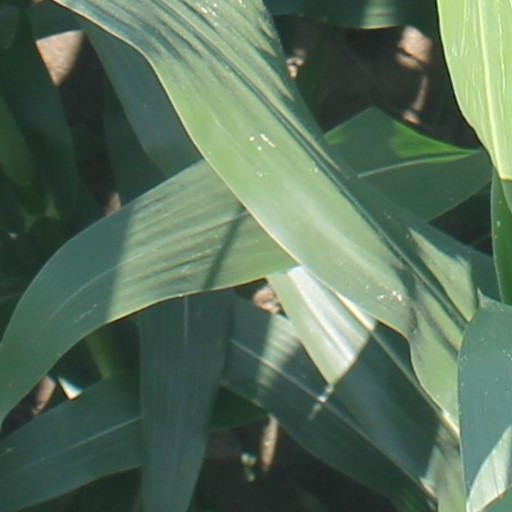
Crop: maize; corn